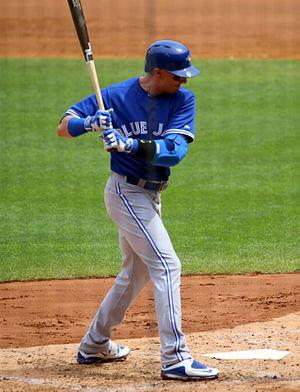
Troy Trever Tulowitzki est un joueur d'arrêt-court des Yankees de New York de la Ligue majeure de baseball.
La saison 2015 de la Ligue majeure de baseball est la 115ᵉ saison depuis le rapprochement entre la Ligue américaine et la Ligue nationale et la 140ᵉ saison de Ligue majeure.